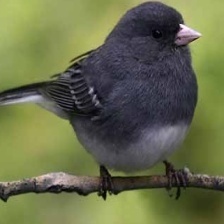
Species: DARK EYED JUNCO
Scientific name: JUNCO HYEMALIS